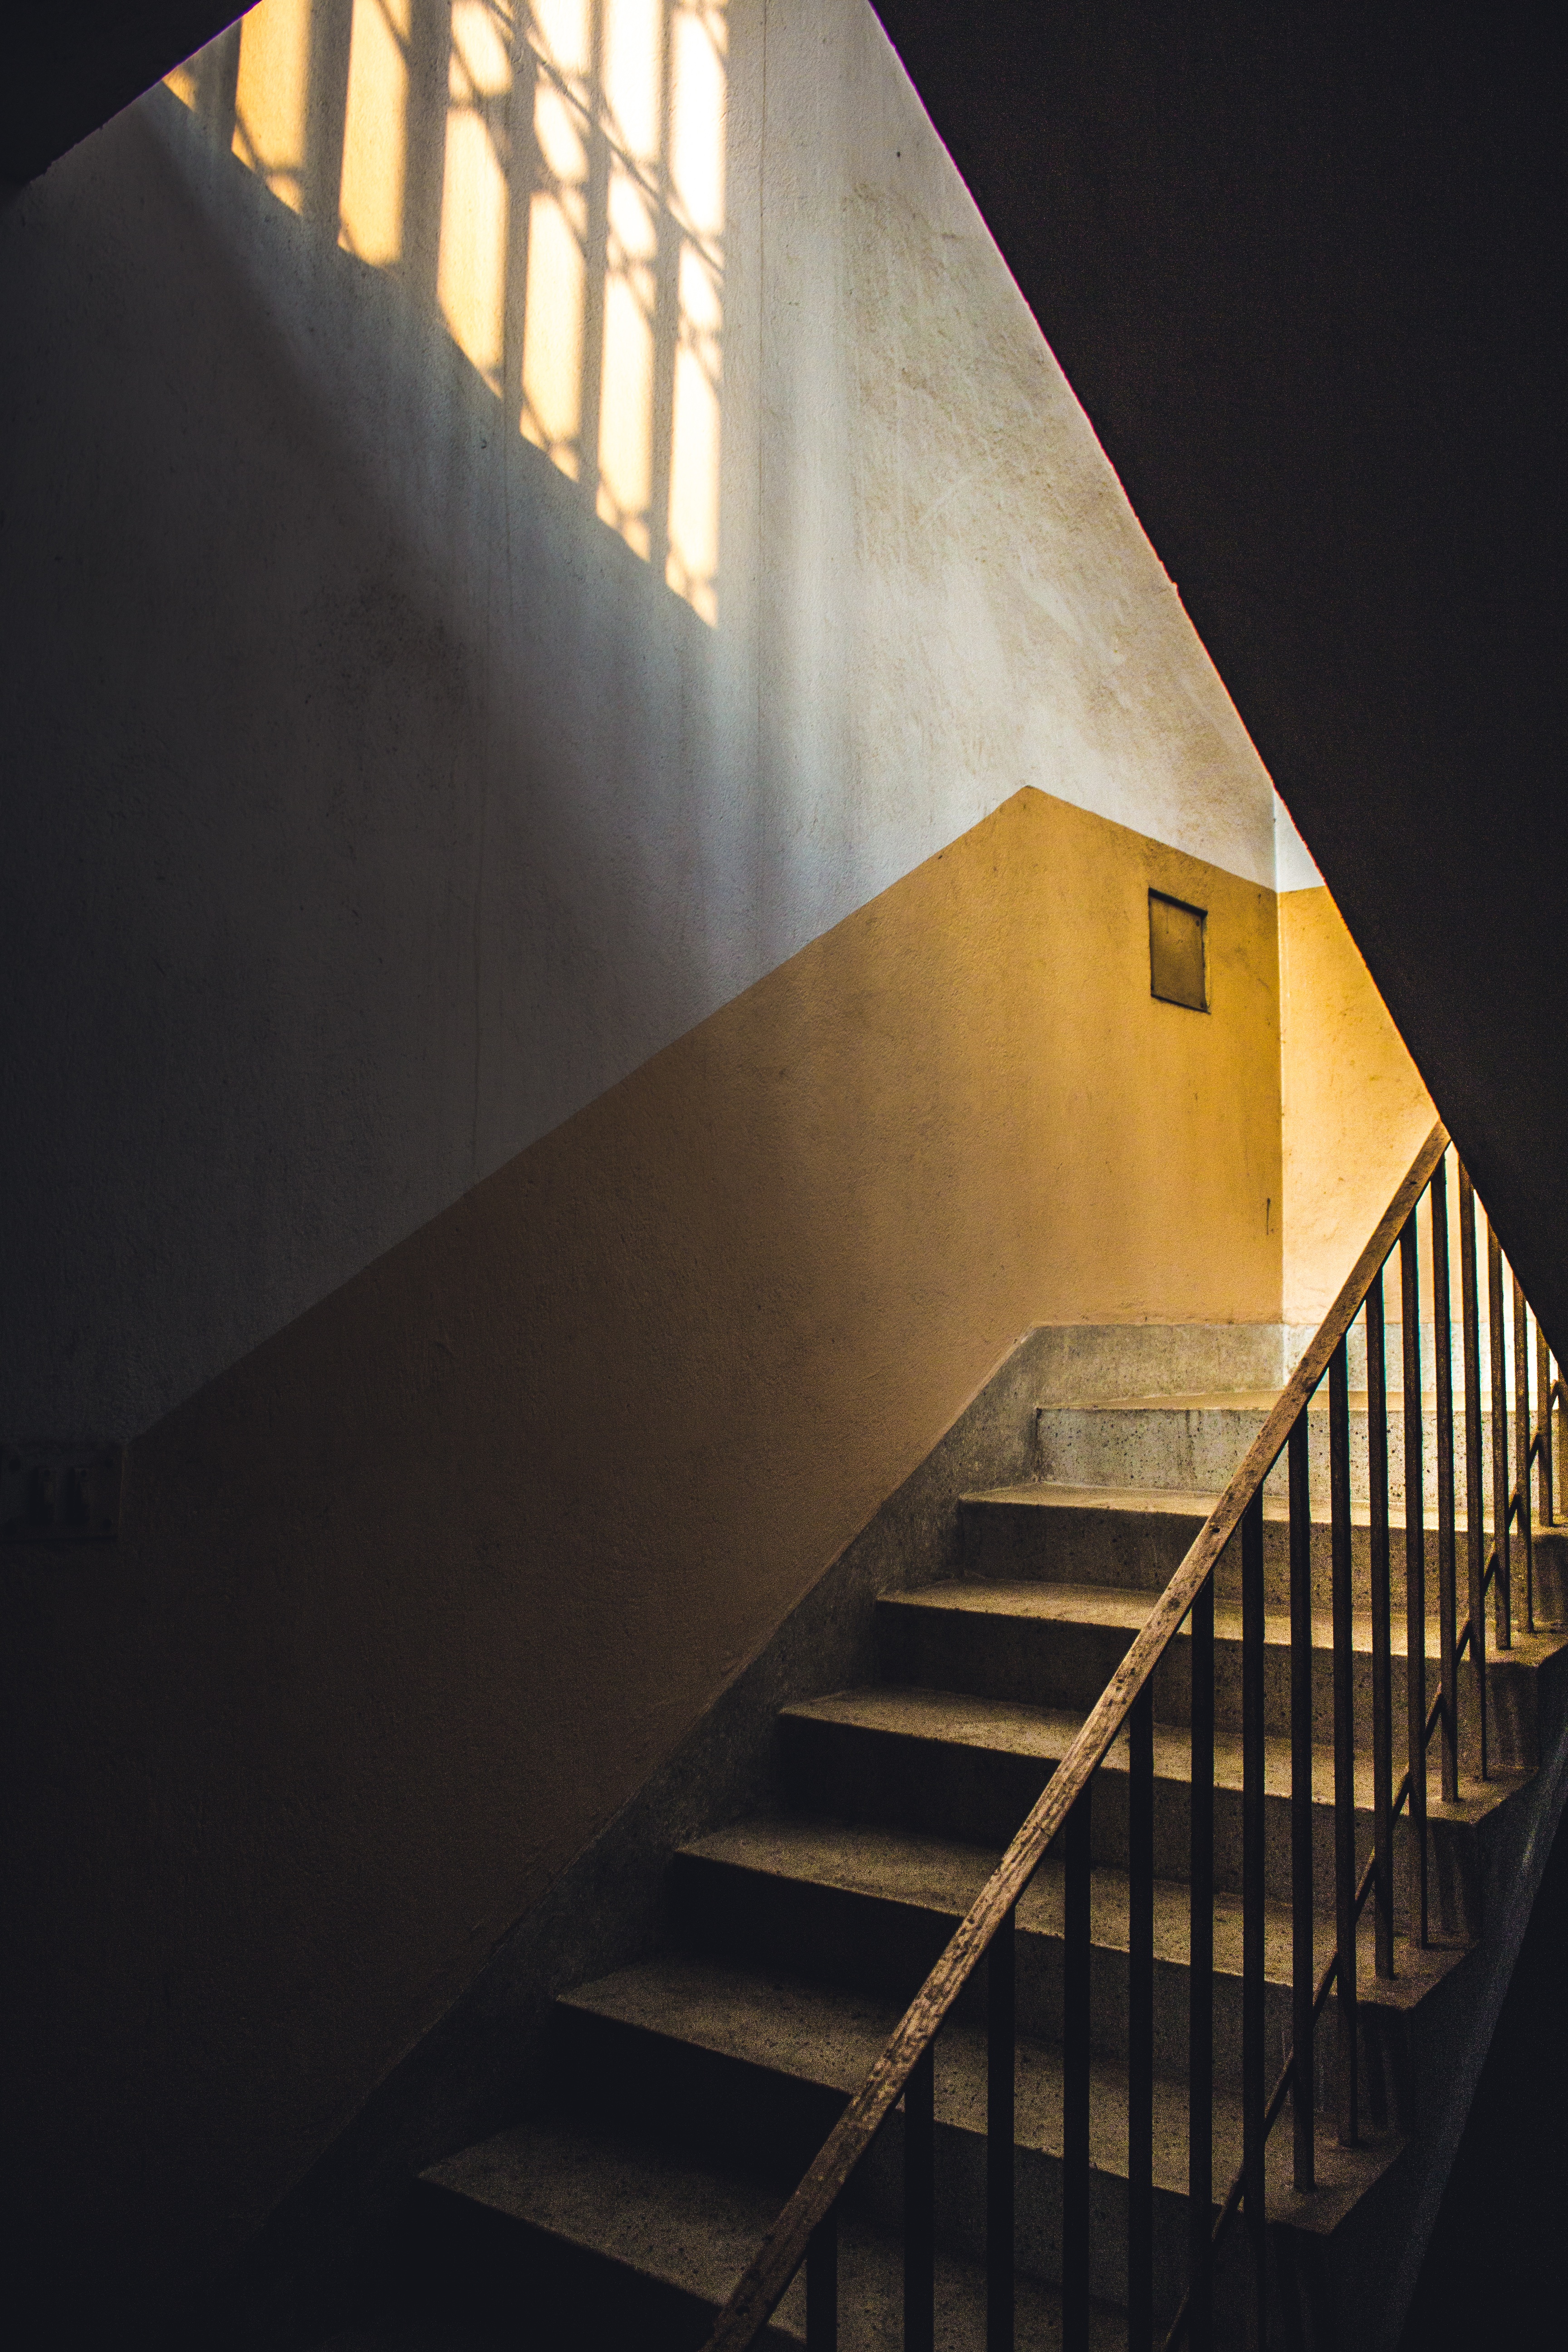
light, architecture, night, house, sunlight, line, reflection, facade, darkness, stairs, symmetry, tourist attraction, shape, daylighting